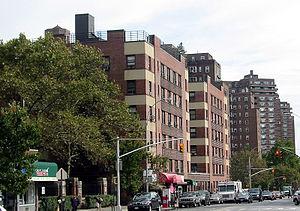
Grand Street est une rue du quartier de Lower East Side, dans l'arrondissement de Manhattan, à New York. Elle est parallèle à Delancey Street et s'étend du quartier de Little Italy à l'East River.